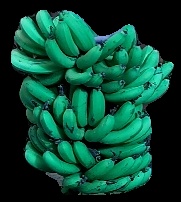
Variety: pachbale
Grade: grade3